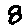
Label: 8